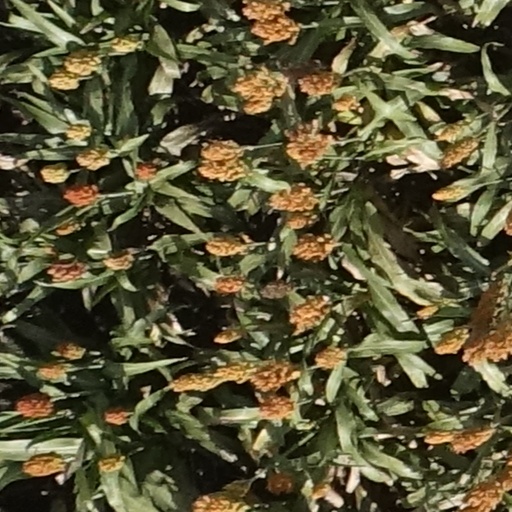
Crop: sorghum